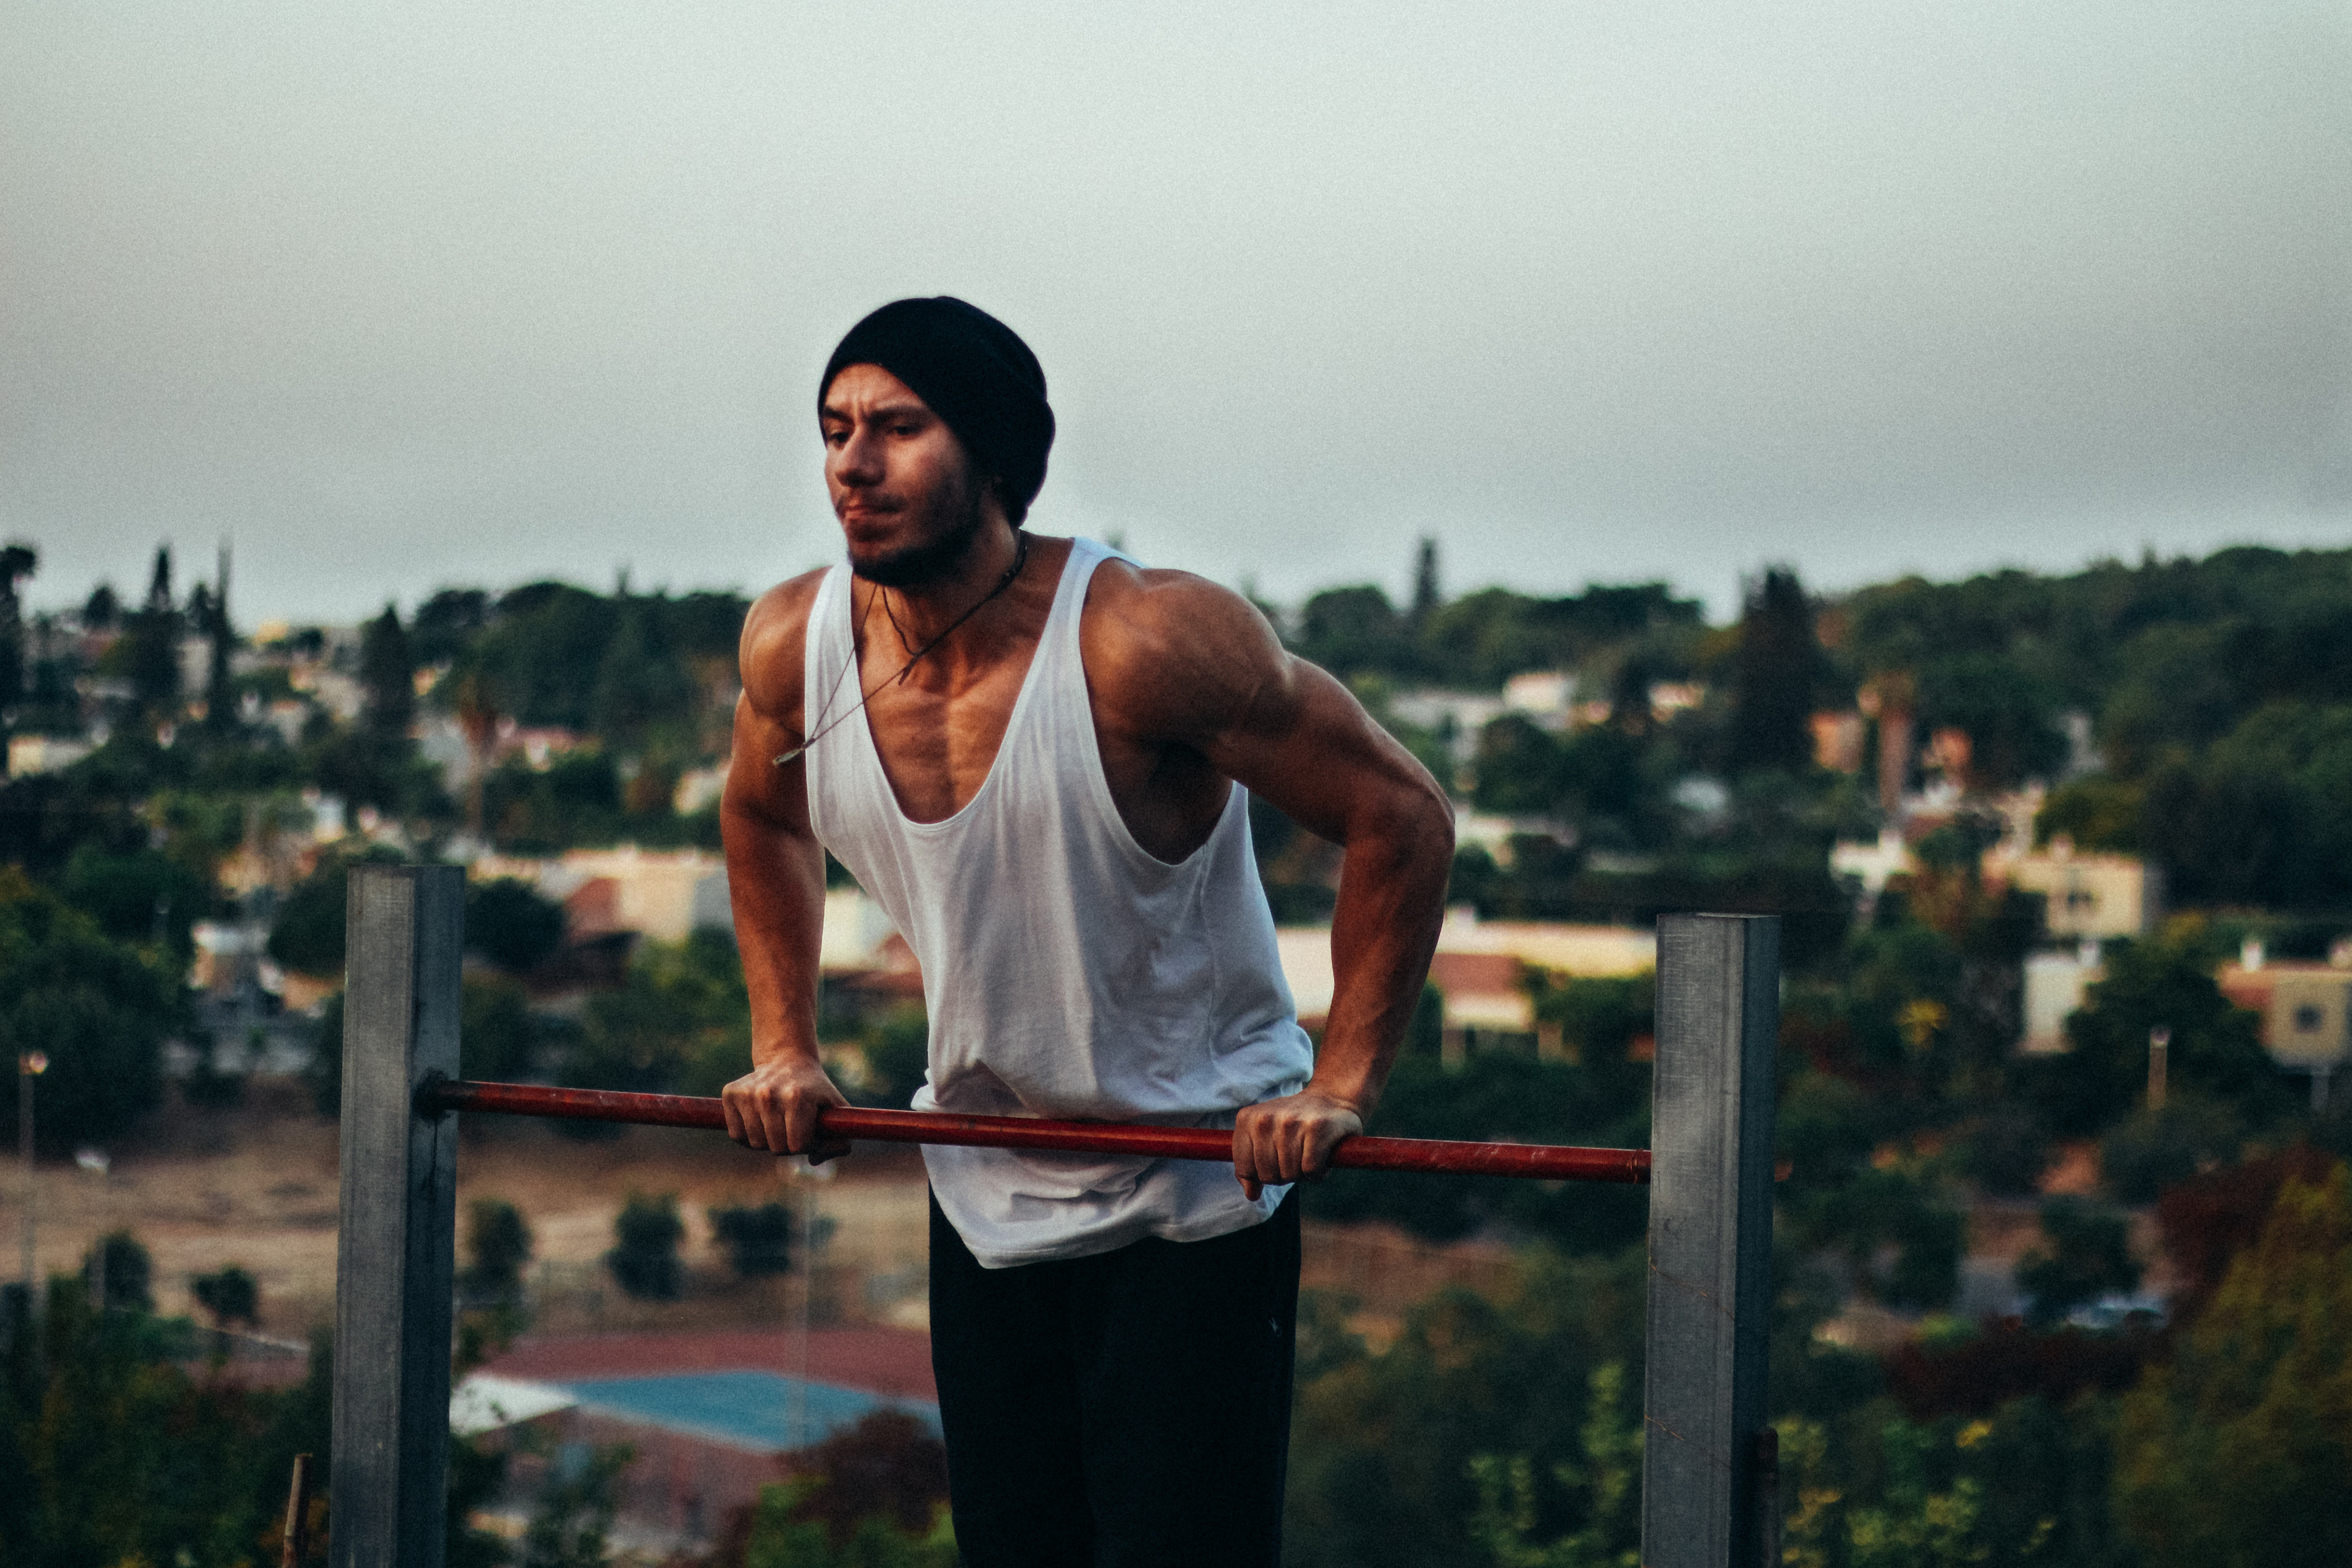
muscle, physical fitness, photography, happy, recreation